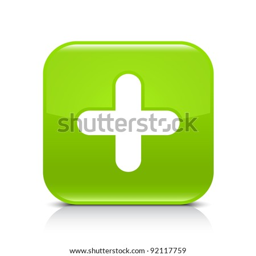
green glossy web button with plus sign .